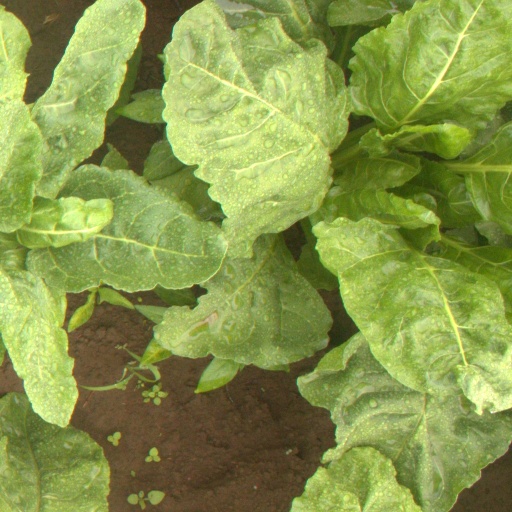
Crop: sugar beet